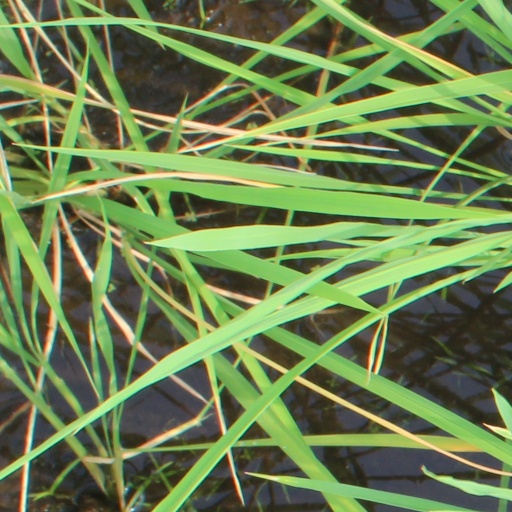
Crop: rice